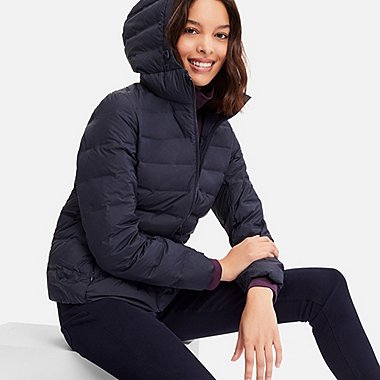
Gender: women